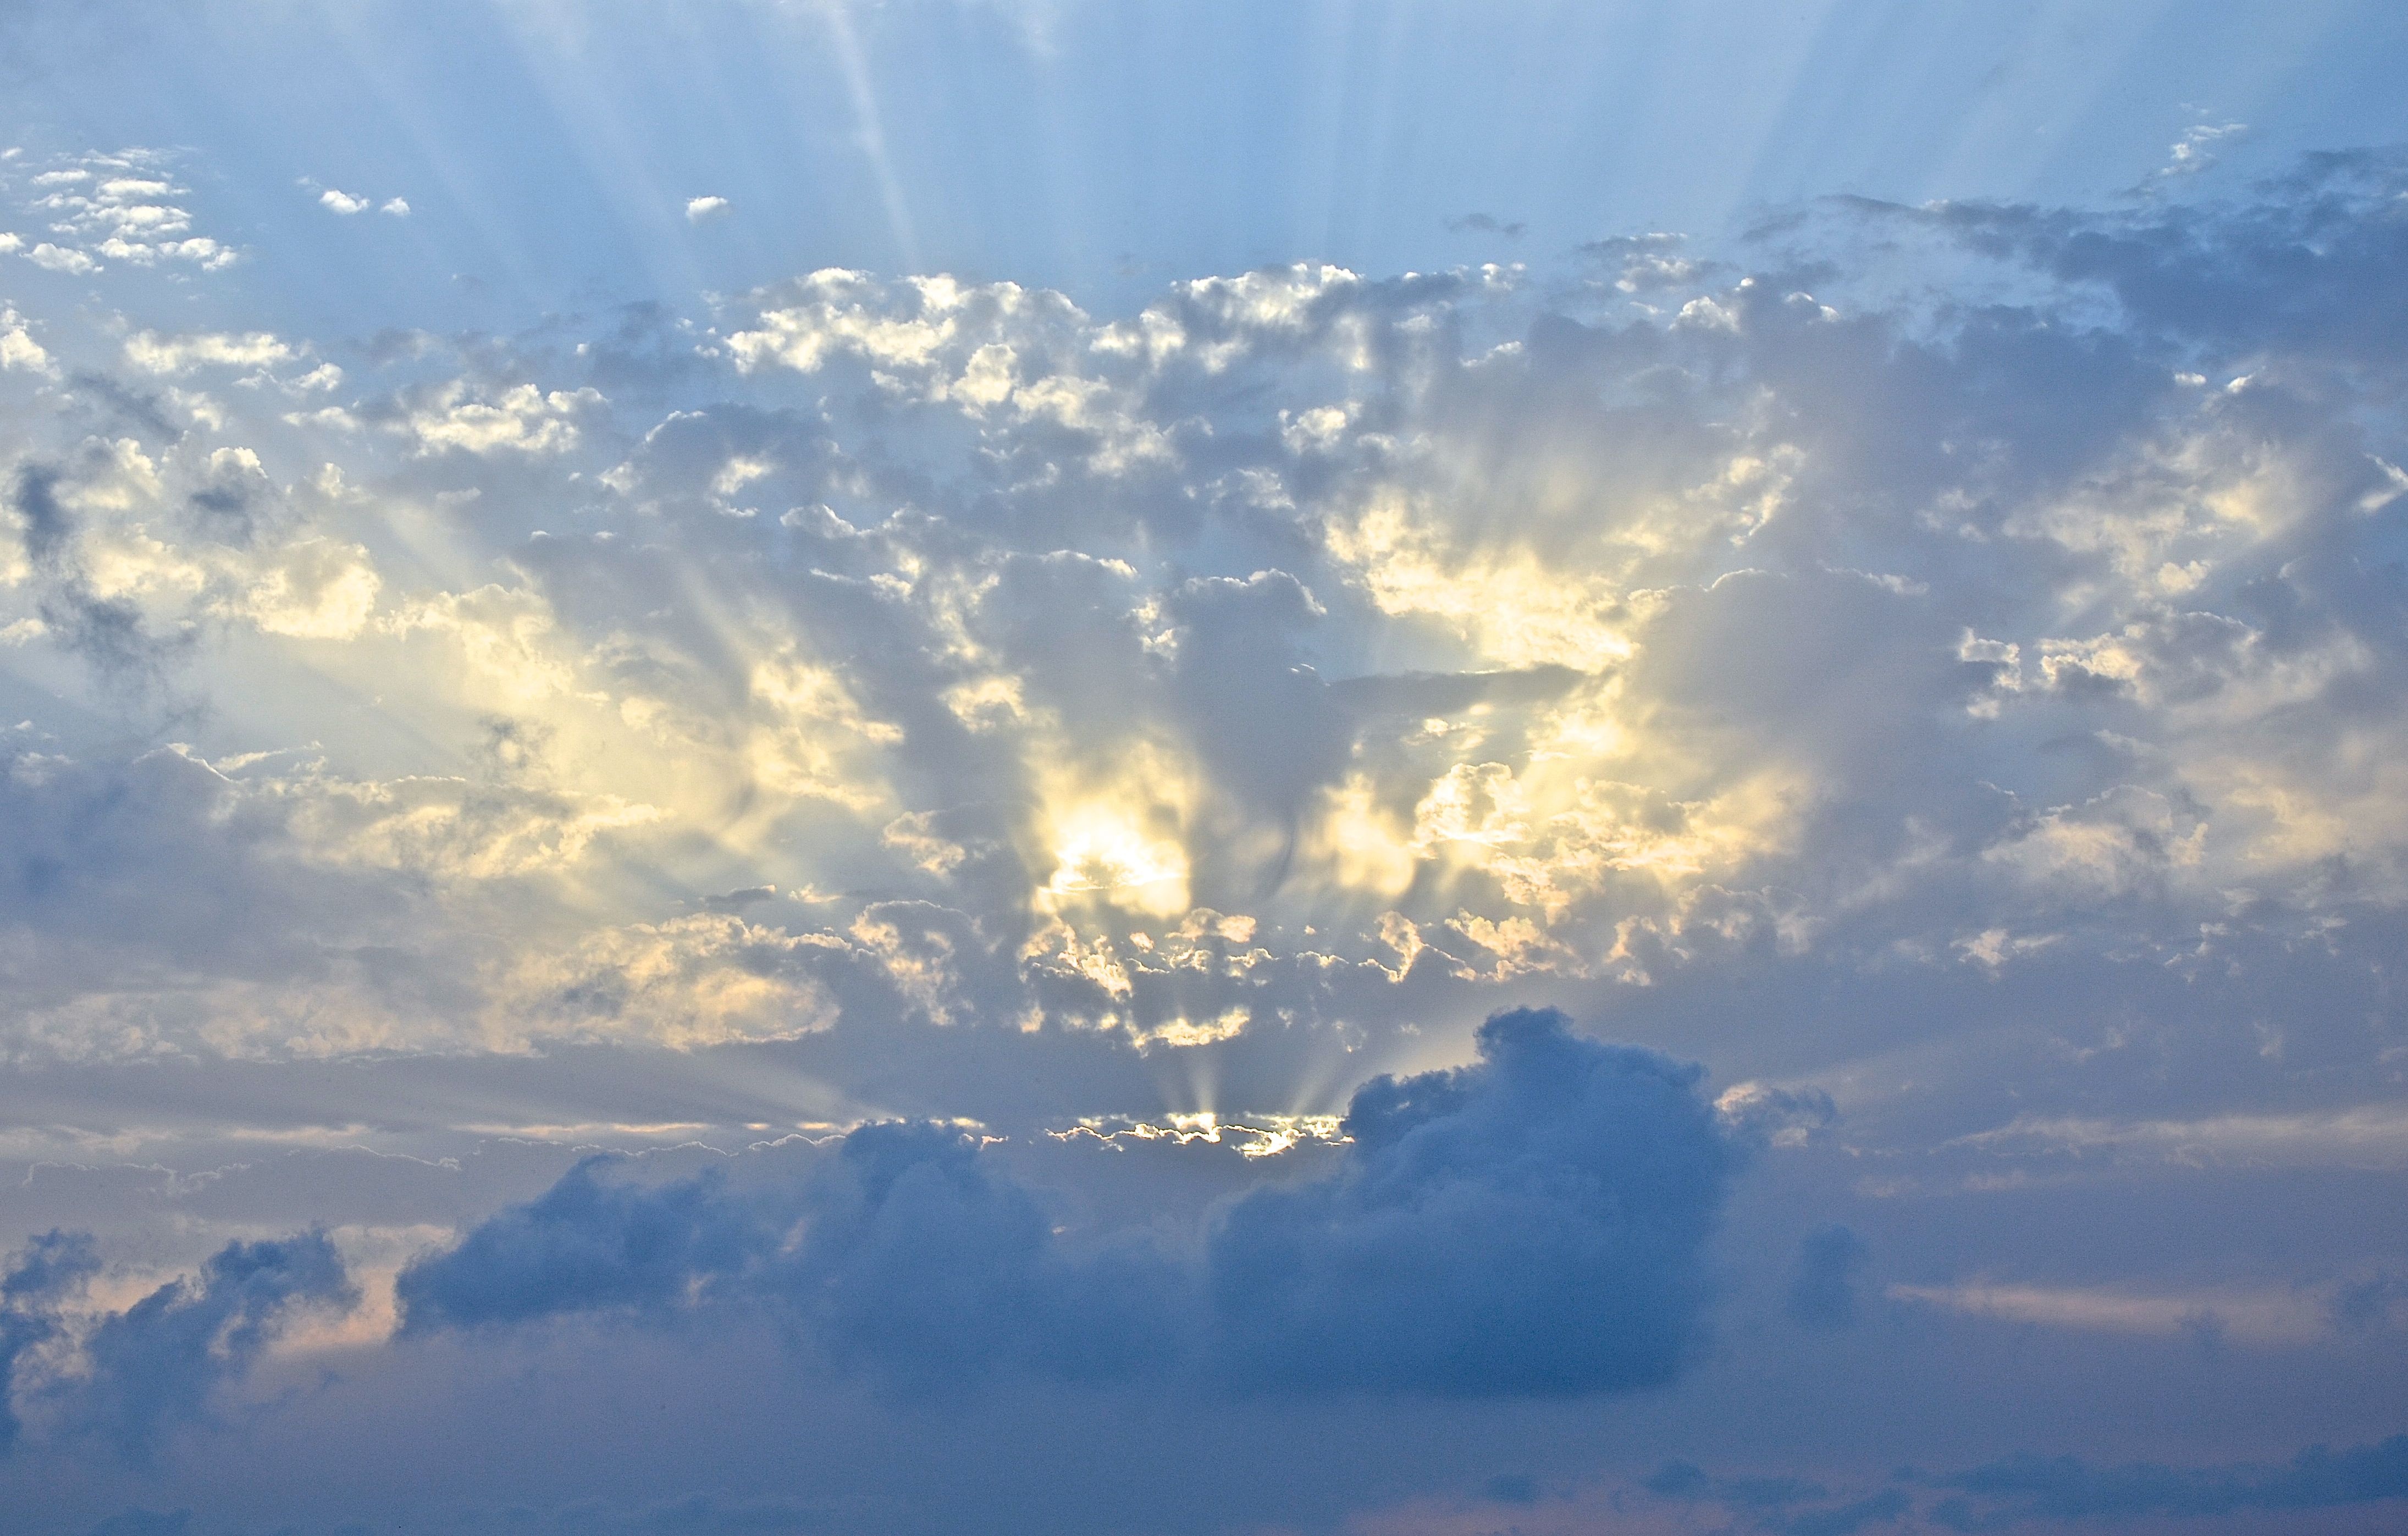
landscape, nature, horizon, light, cloud, sky, sun, sunrise, sunset, sunlight, morning, dawn, atmosphere, dusk, evening, reflection, cumulus, fern, plain, ray of light, at night, bright, backlight, rays, afterglow, natural landscape, the light of the sun, radiation, natural wonders, ray of sunshine, meteorological phenomenon, atmospheric phenomenon, atmosphere of earth, night side